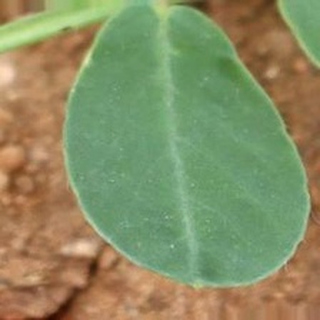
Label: healthy_groundnut